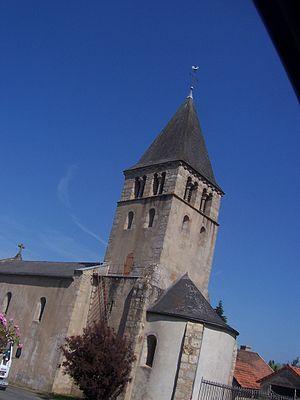
Eglise de Dettey
Dettey est une commune française située dans le département de Saône-et-Loire en région Bourgogne-Franche-Comté.